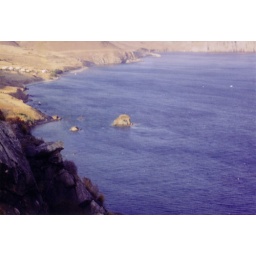
a rock in the form of an elephant